Greyhound jockey

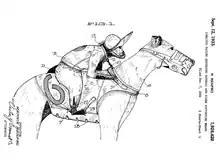
A patent for a monkey jockey harness.

Greyhound jockeys or monkey jockeys were capuchin monkeys trained to ride racing dogs for sport over a course.